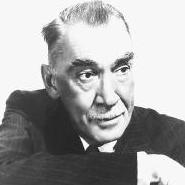
Age: 53